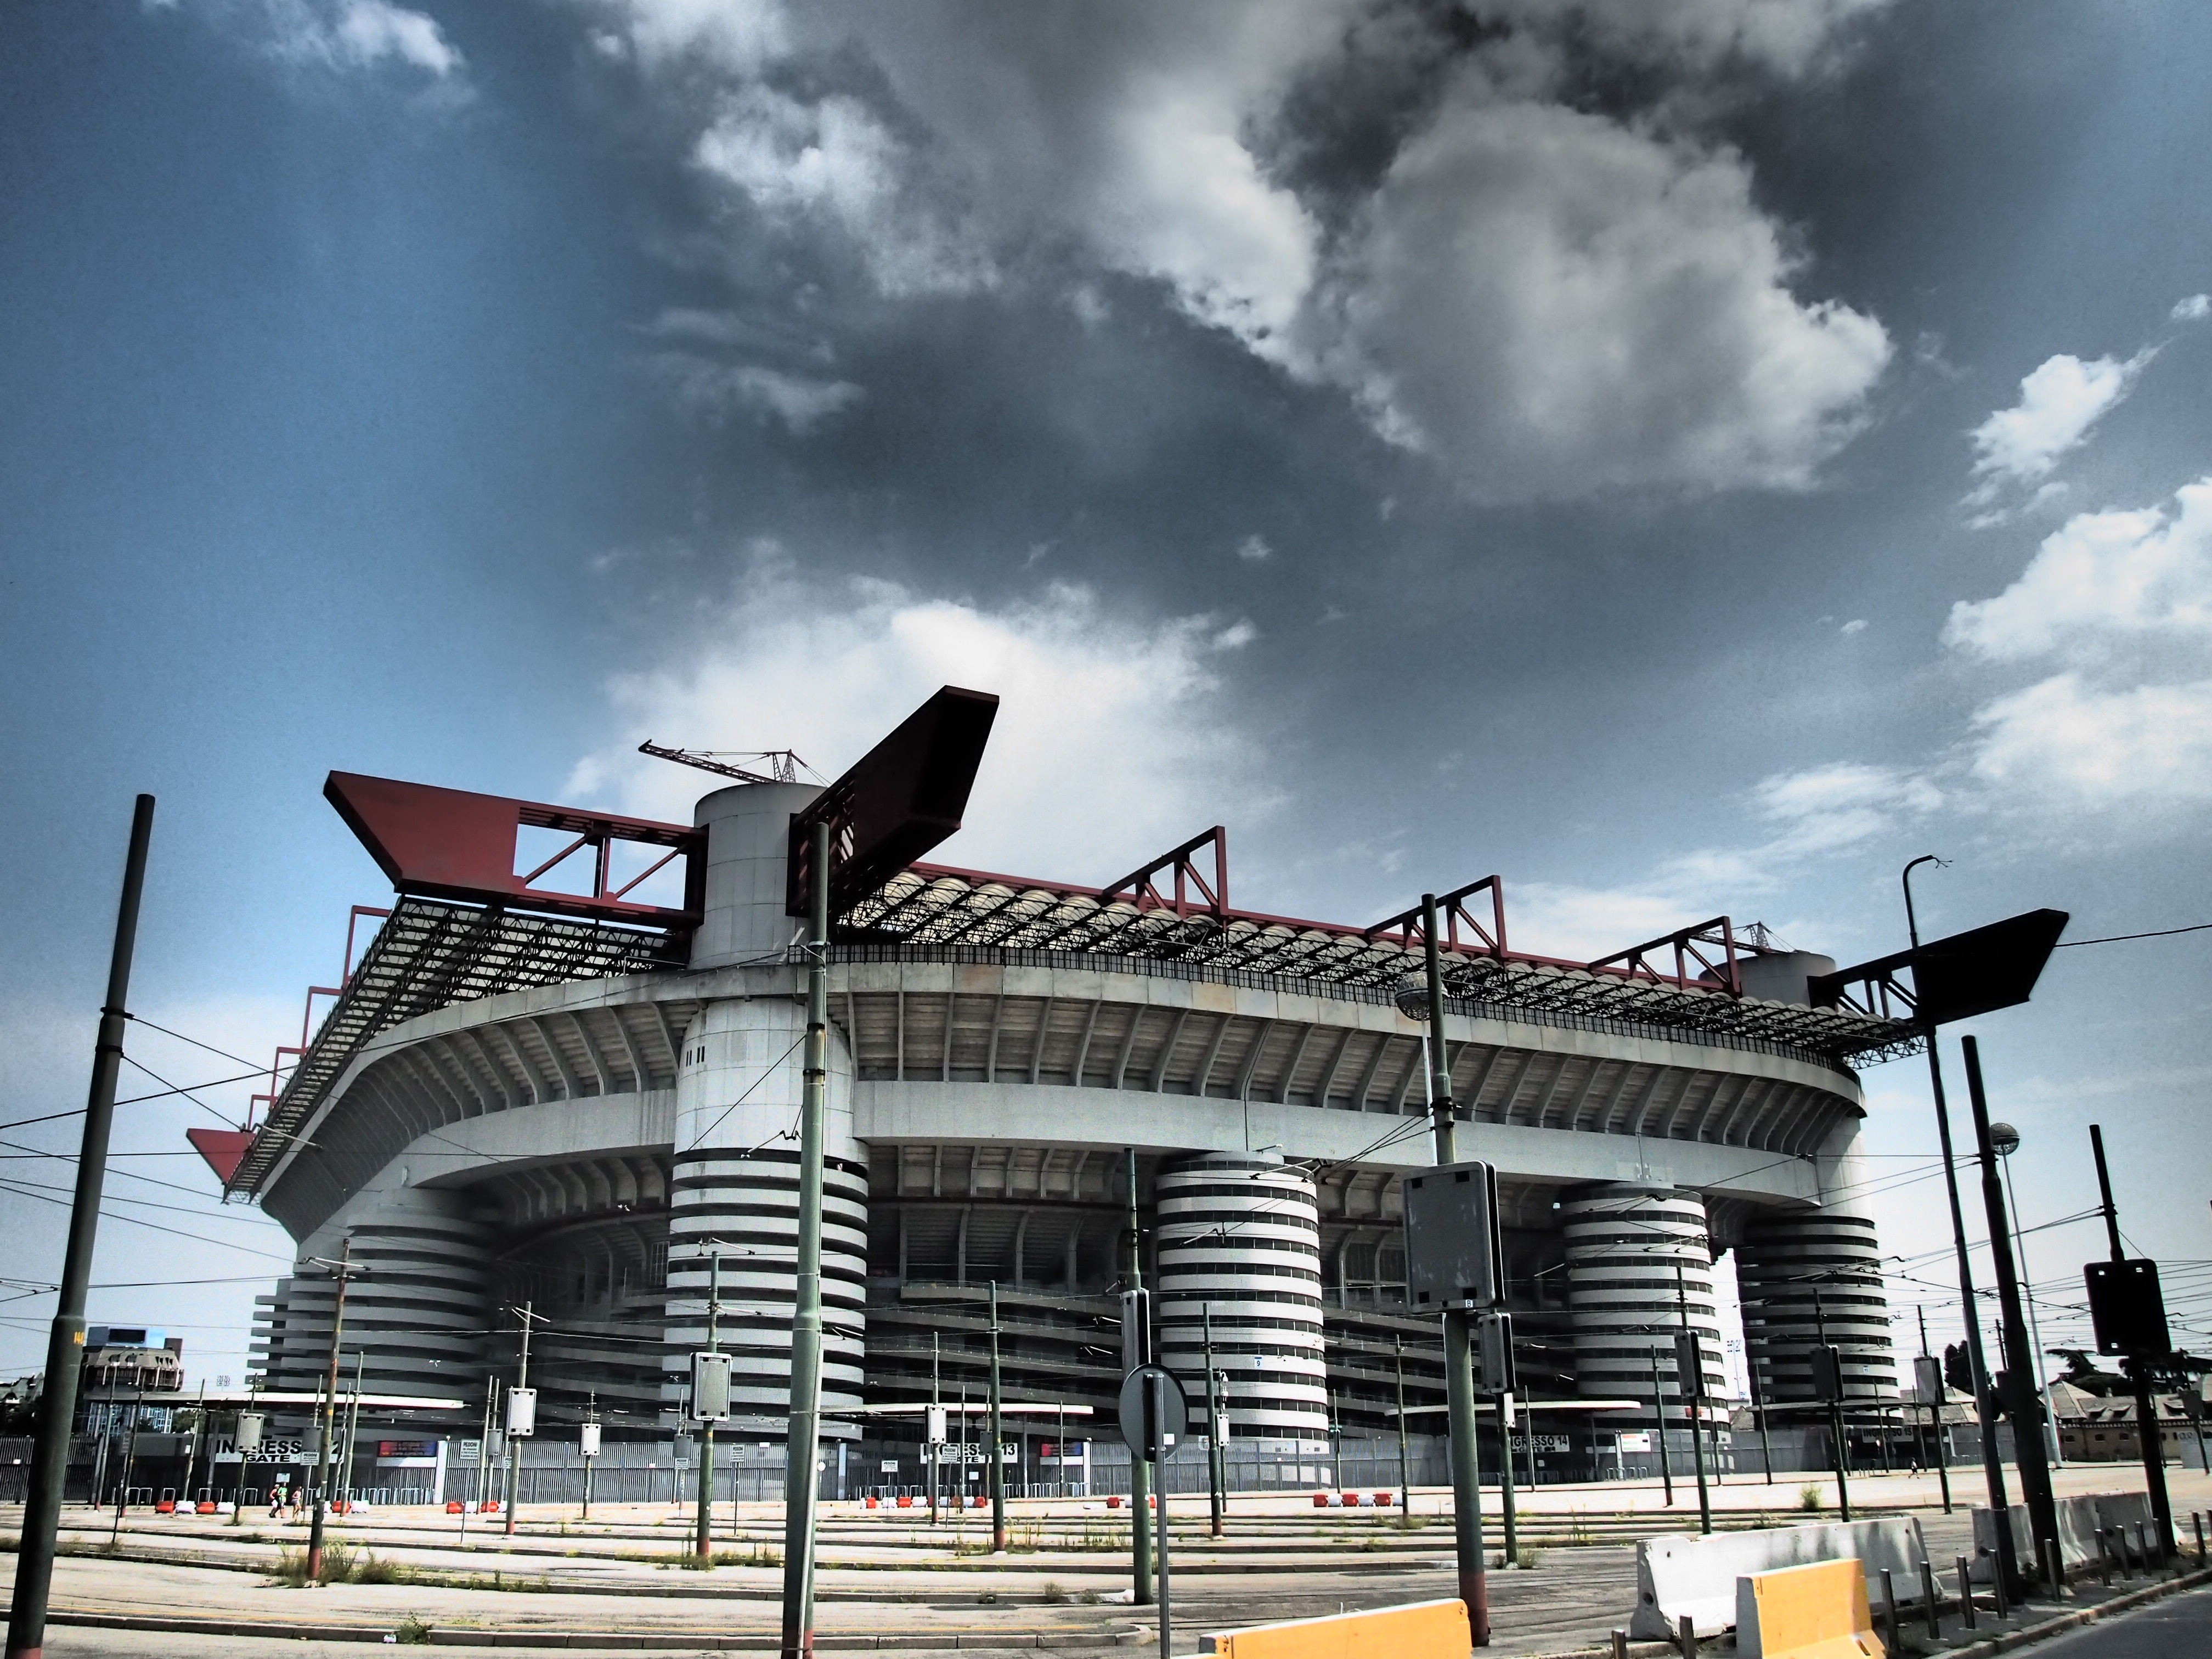
cloud, architecture, structure, cityscape, landmark, football, stadium, milan, sport venue